Burg, Bernkastel-Wittlich

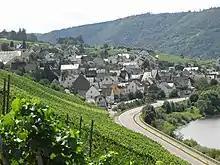
Burg seen from the north

The name Burg – which means “Castle” in German – seems to base itself on the existence of a Roman castellum here. In 928, Burg had its first documentary mention when Gilbert, Duke of Lorraine bequeathed Burg to Archbishop of Trier Rutger as a donation. The Archbishopric of Trier was the landlord until 1794. With the upheavals of the French Revolution, Burg fell under French rule, and in 1814, after Napoleon's downfall, it became part of the Kingdom of Prussia. Since 1947, it has been part of the then newly founded state of Rhineland-Palatinate. The epithet “(Mosel)” has been borne since 1 May 1970.